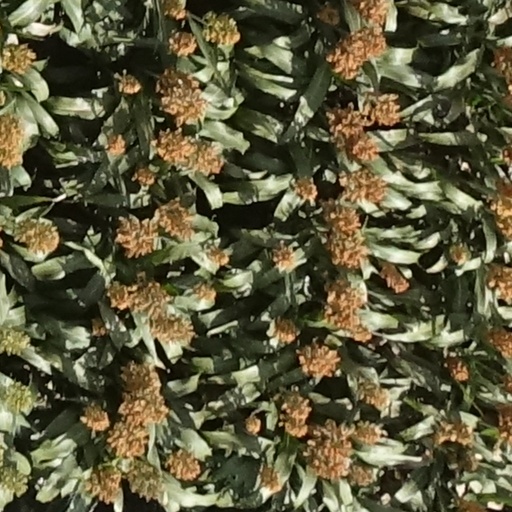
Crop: sorghum